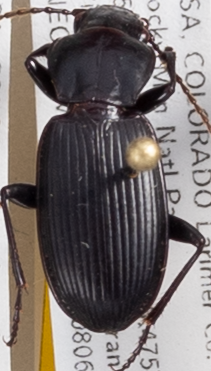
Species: Pterostichus protractus
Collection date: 2018-08-06
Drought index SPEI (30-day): -0.23
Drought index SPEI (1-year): -1.082
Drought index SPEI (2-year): -0.46